Attica

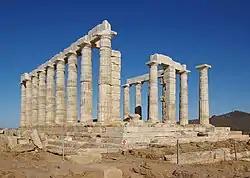
The Temple of Poseidon at Cape Sounion, the southernmost point of Attica.

During antiquity, the Athenians boasted about being 'autochthonic', which is to say that they were the original inhabitants of the area and had not moved to Attica from another place. The traditions current in the classical period recounted that, during the Greek Dark Ages, Attica had become the refuge of the Ionians, who belonged to a tribe from the northern Peloponnese. Supposedly, the Ionians had been forced out of their homeland by the Achaeans, who in turn had been forced out of their homeland by the Dorian invasion. Supposedly, the Ionians integrated with the ancient Atticans, who, afterward, considered themselves part of the Ionian tribe and spoke the Ionian dialect of Ancient Greek. Many Ionians later left Attica to colonize the Aegean coast of Asia Minor and to create the twelve cities of Ionia.